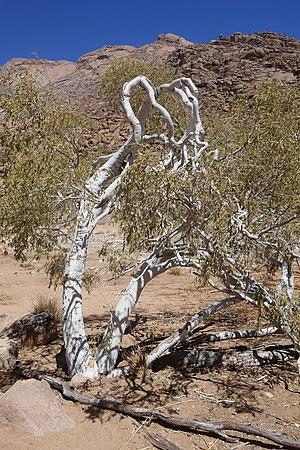
Boscia albitrunca dans le massif du Brandberg en Namibie.
Le massif du Brandberg est un massif montagneux abritant le point culminant de la Namibie, le Königstein. Ce massif est également connu pour ses très nombreux sites de peintures rupestres.